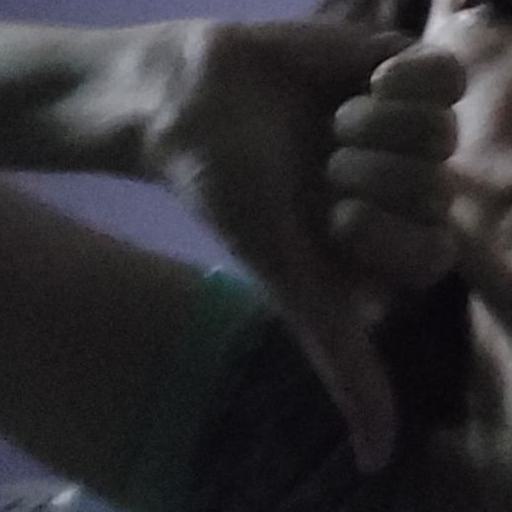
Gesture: dislike